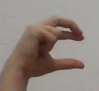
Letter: thal